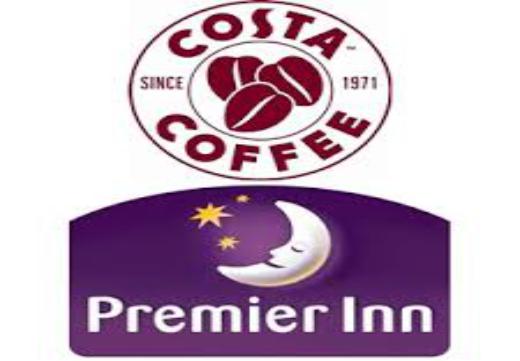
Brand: Costa Coffee
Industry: Food